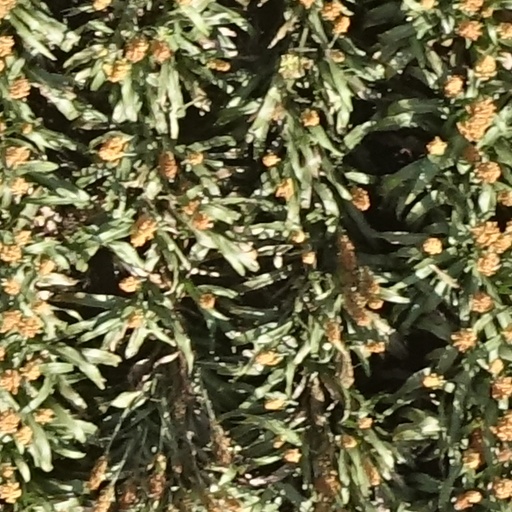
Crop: sorghum